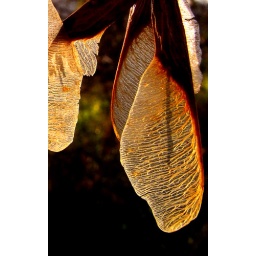
The leaves are turning, the maple tree seeds are flying around on breezy afternoons...winter isn't far around the corner.